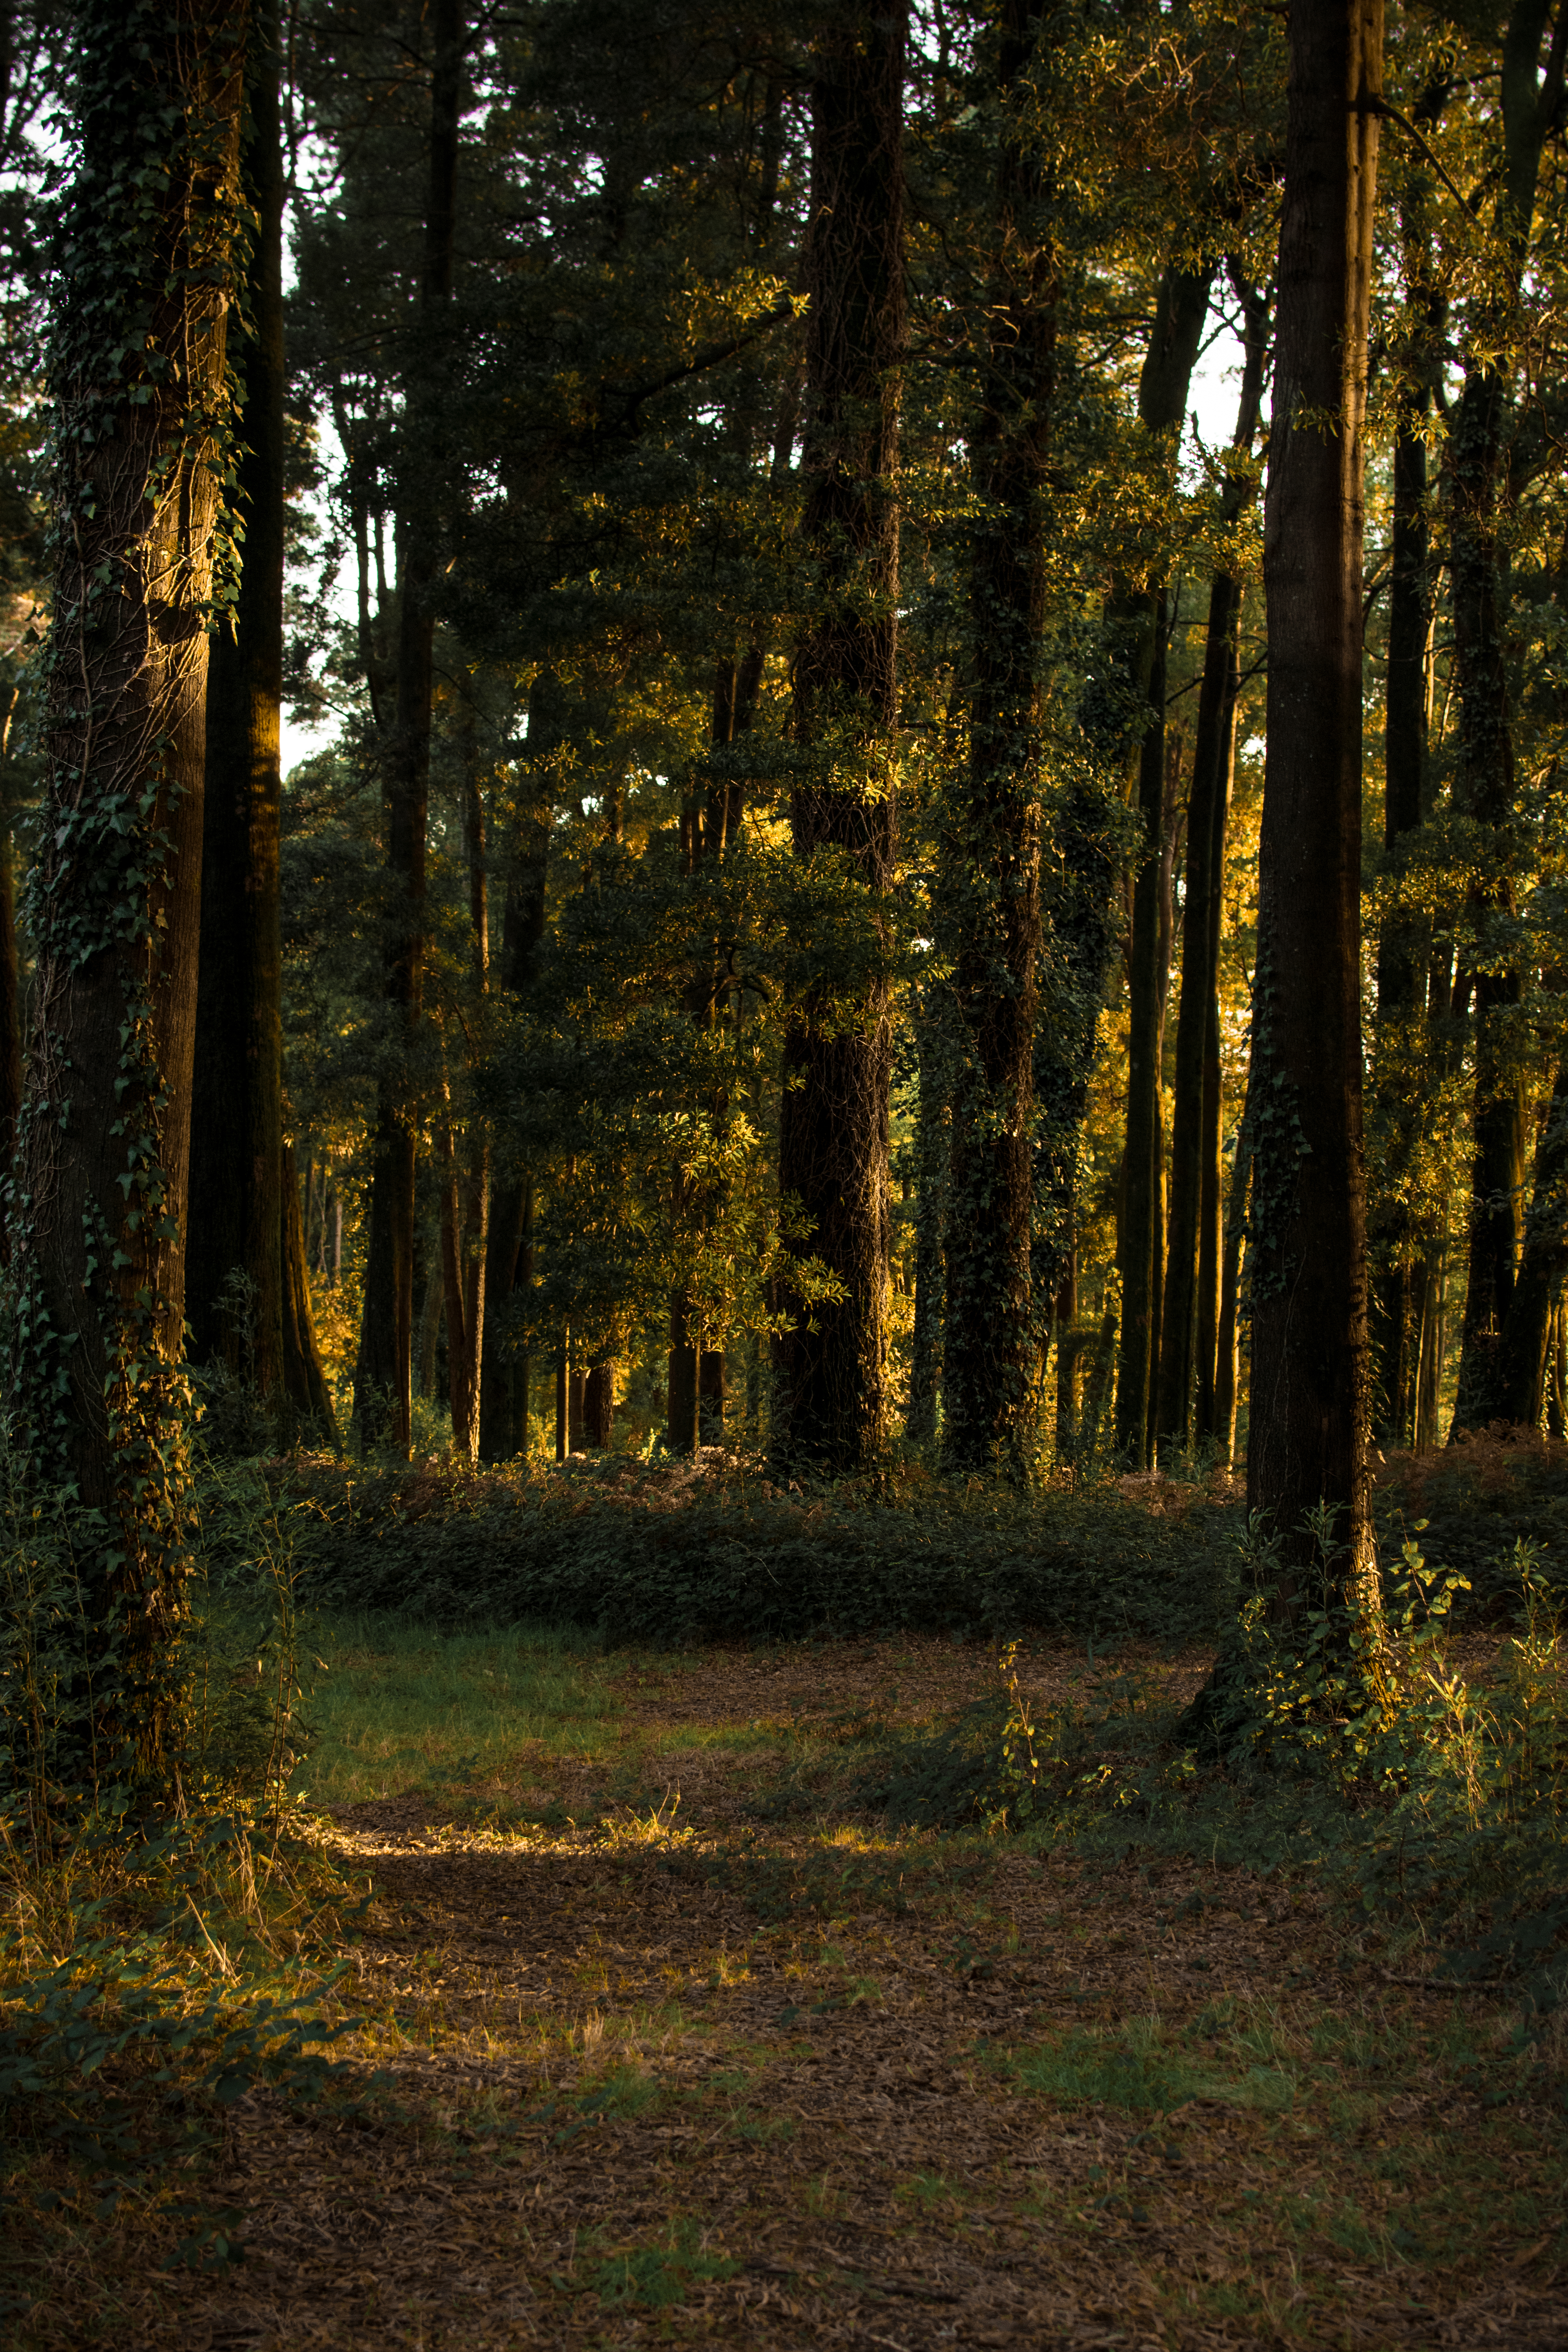
nature, boots, mushroom, autumn, fall, forest, camp, camper, wild, mountain, natural, feet, foot, sunset, sunny, trees, leaf, grass, hill, tree, natural landscape, woodland, natural environment, spruce fir forest, old growth forest, Northern hardwood forest, tropical and subtropical coniferous forests, biome, sunlight, light, temperate broadleaf and mixed forest, grove, wood, temperate coniferous forest, woody plant, nature reserve, sky, trunk, atmospheric phenomenon, wilderness, plant, branch, morning, atmosphere, deciduous, landscape, path, valdivian temperate rain forest, pine family, evening, conifer, darkness